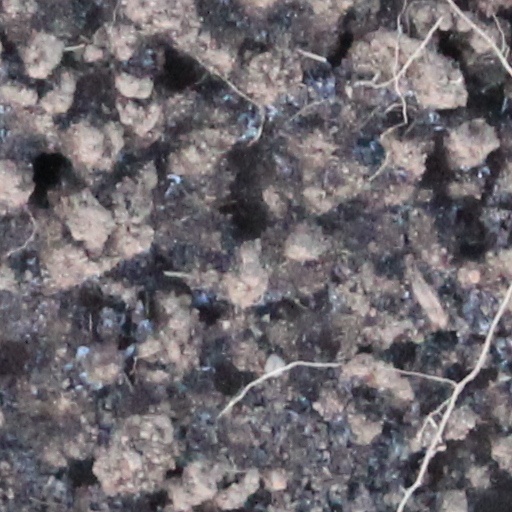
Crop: wheat